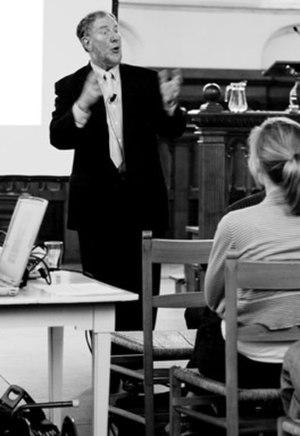
Robert David Putnam, né le 9 janvier 1941 à Rochester, État de New York, est un politologue américain, professeur à l'université Harvard. Il s'est rendu célèbre par ses écrits sur l'engagement civique, la société civile et le capital social. Putnam a aussi développé une théorie des jeux selon laquelle les accords internationaux seront négociés avec succès seulement s'ils apportent aussi des avantages nationaux.